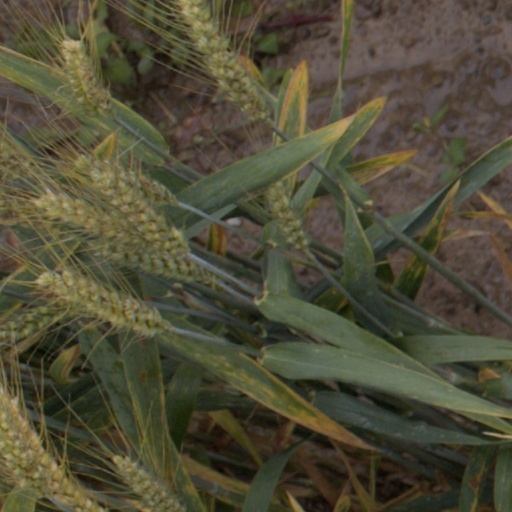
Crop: wheat